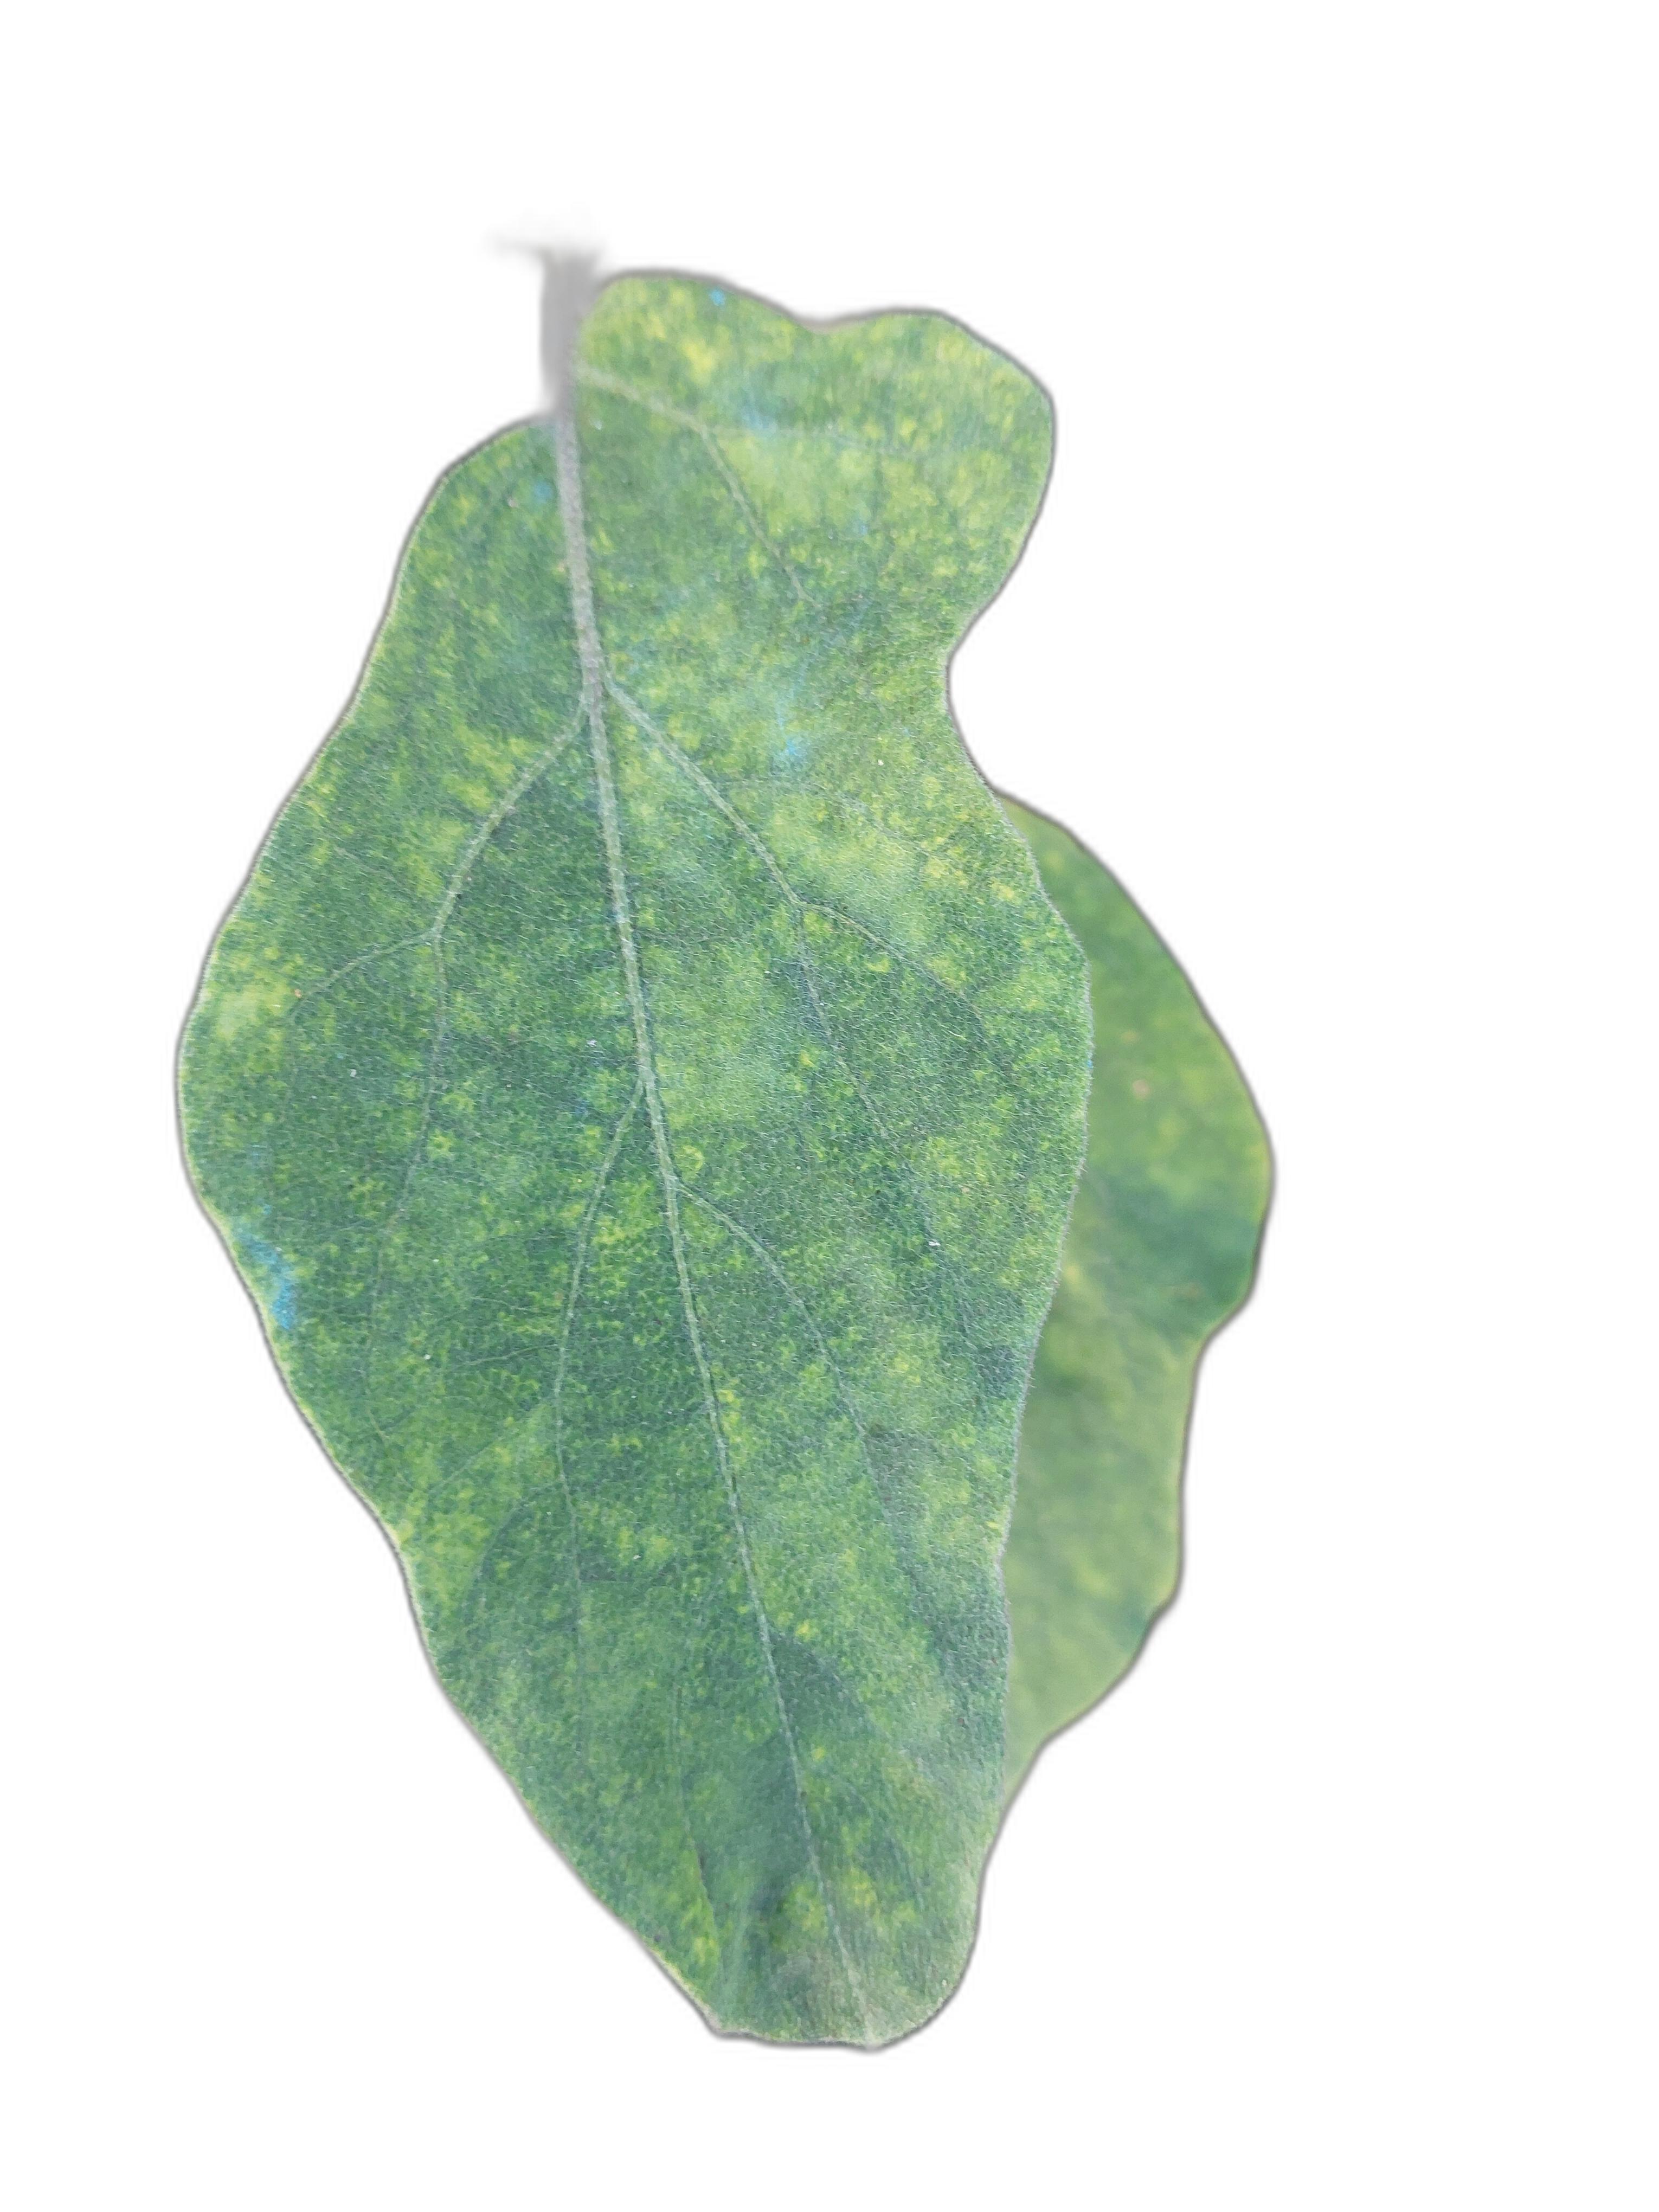
Label: Mosaic Virus Disease